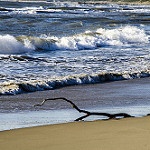
Label: sea